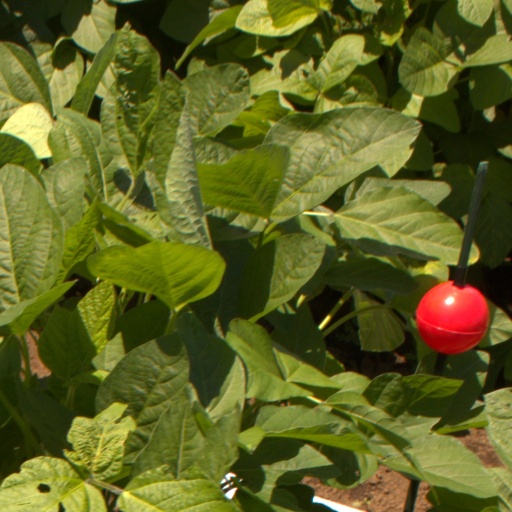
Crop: soybean